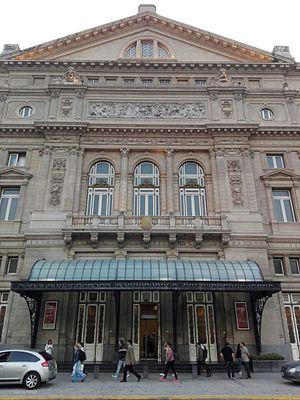
Le théâtre Colón est une salle d’opéra de la ville de Buenos Aires.